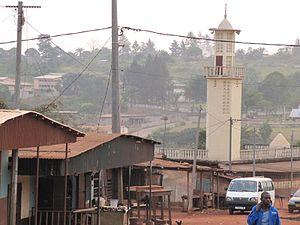
Vue de la ville de Moanda au Gabon
Moanda est une ville du Gabon, située dans la province du Haut-Ogooué, à 41 km de Franceville. Cette ville minière d'environ 68 870 habitants en 2013 est la capitale du manganèse dont l'extraction constitue la principale activité de la région. Elle est la deuxième plus grande ville de la province après la ville de Franceville ; c'est le chef-lieu du département de Lemboumbi-Leyou.